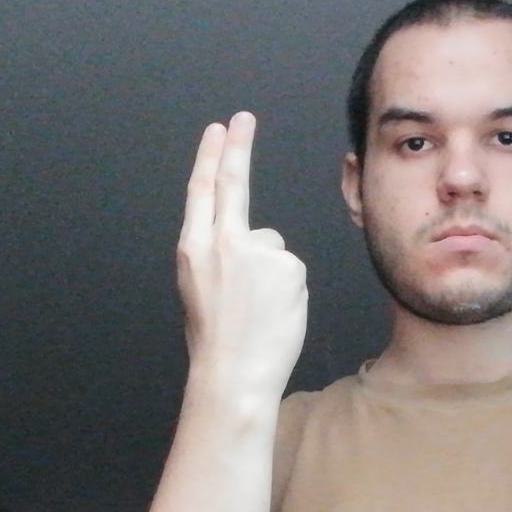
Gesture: two_up_inverted